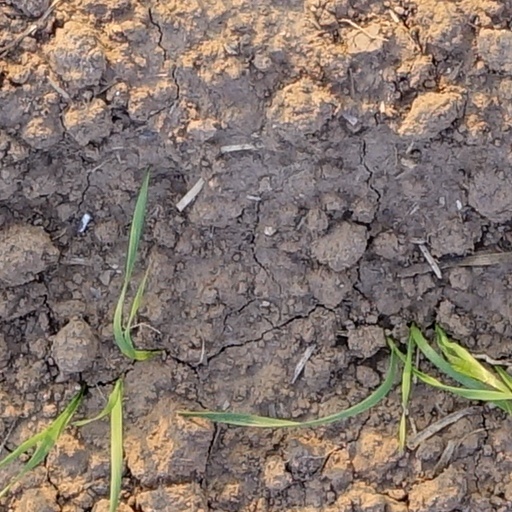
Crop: wheat